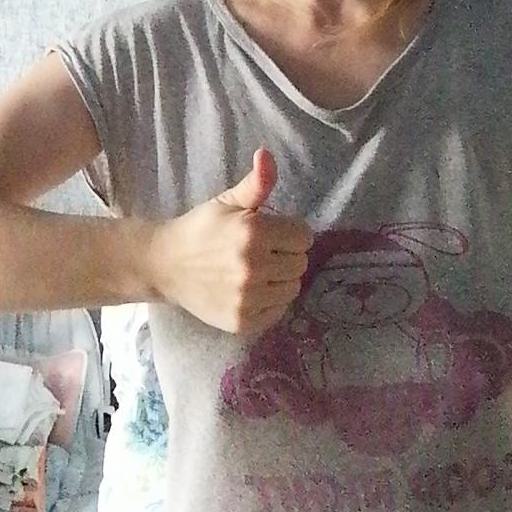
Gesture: like